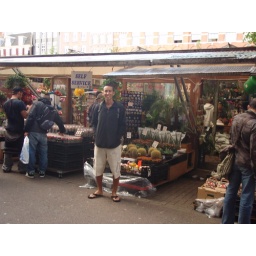
Brandon in front of the flower street vendors, Amsterdam, Neterlands